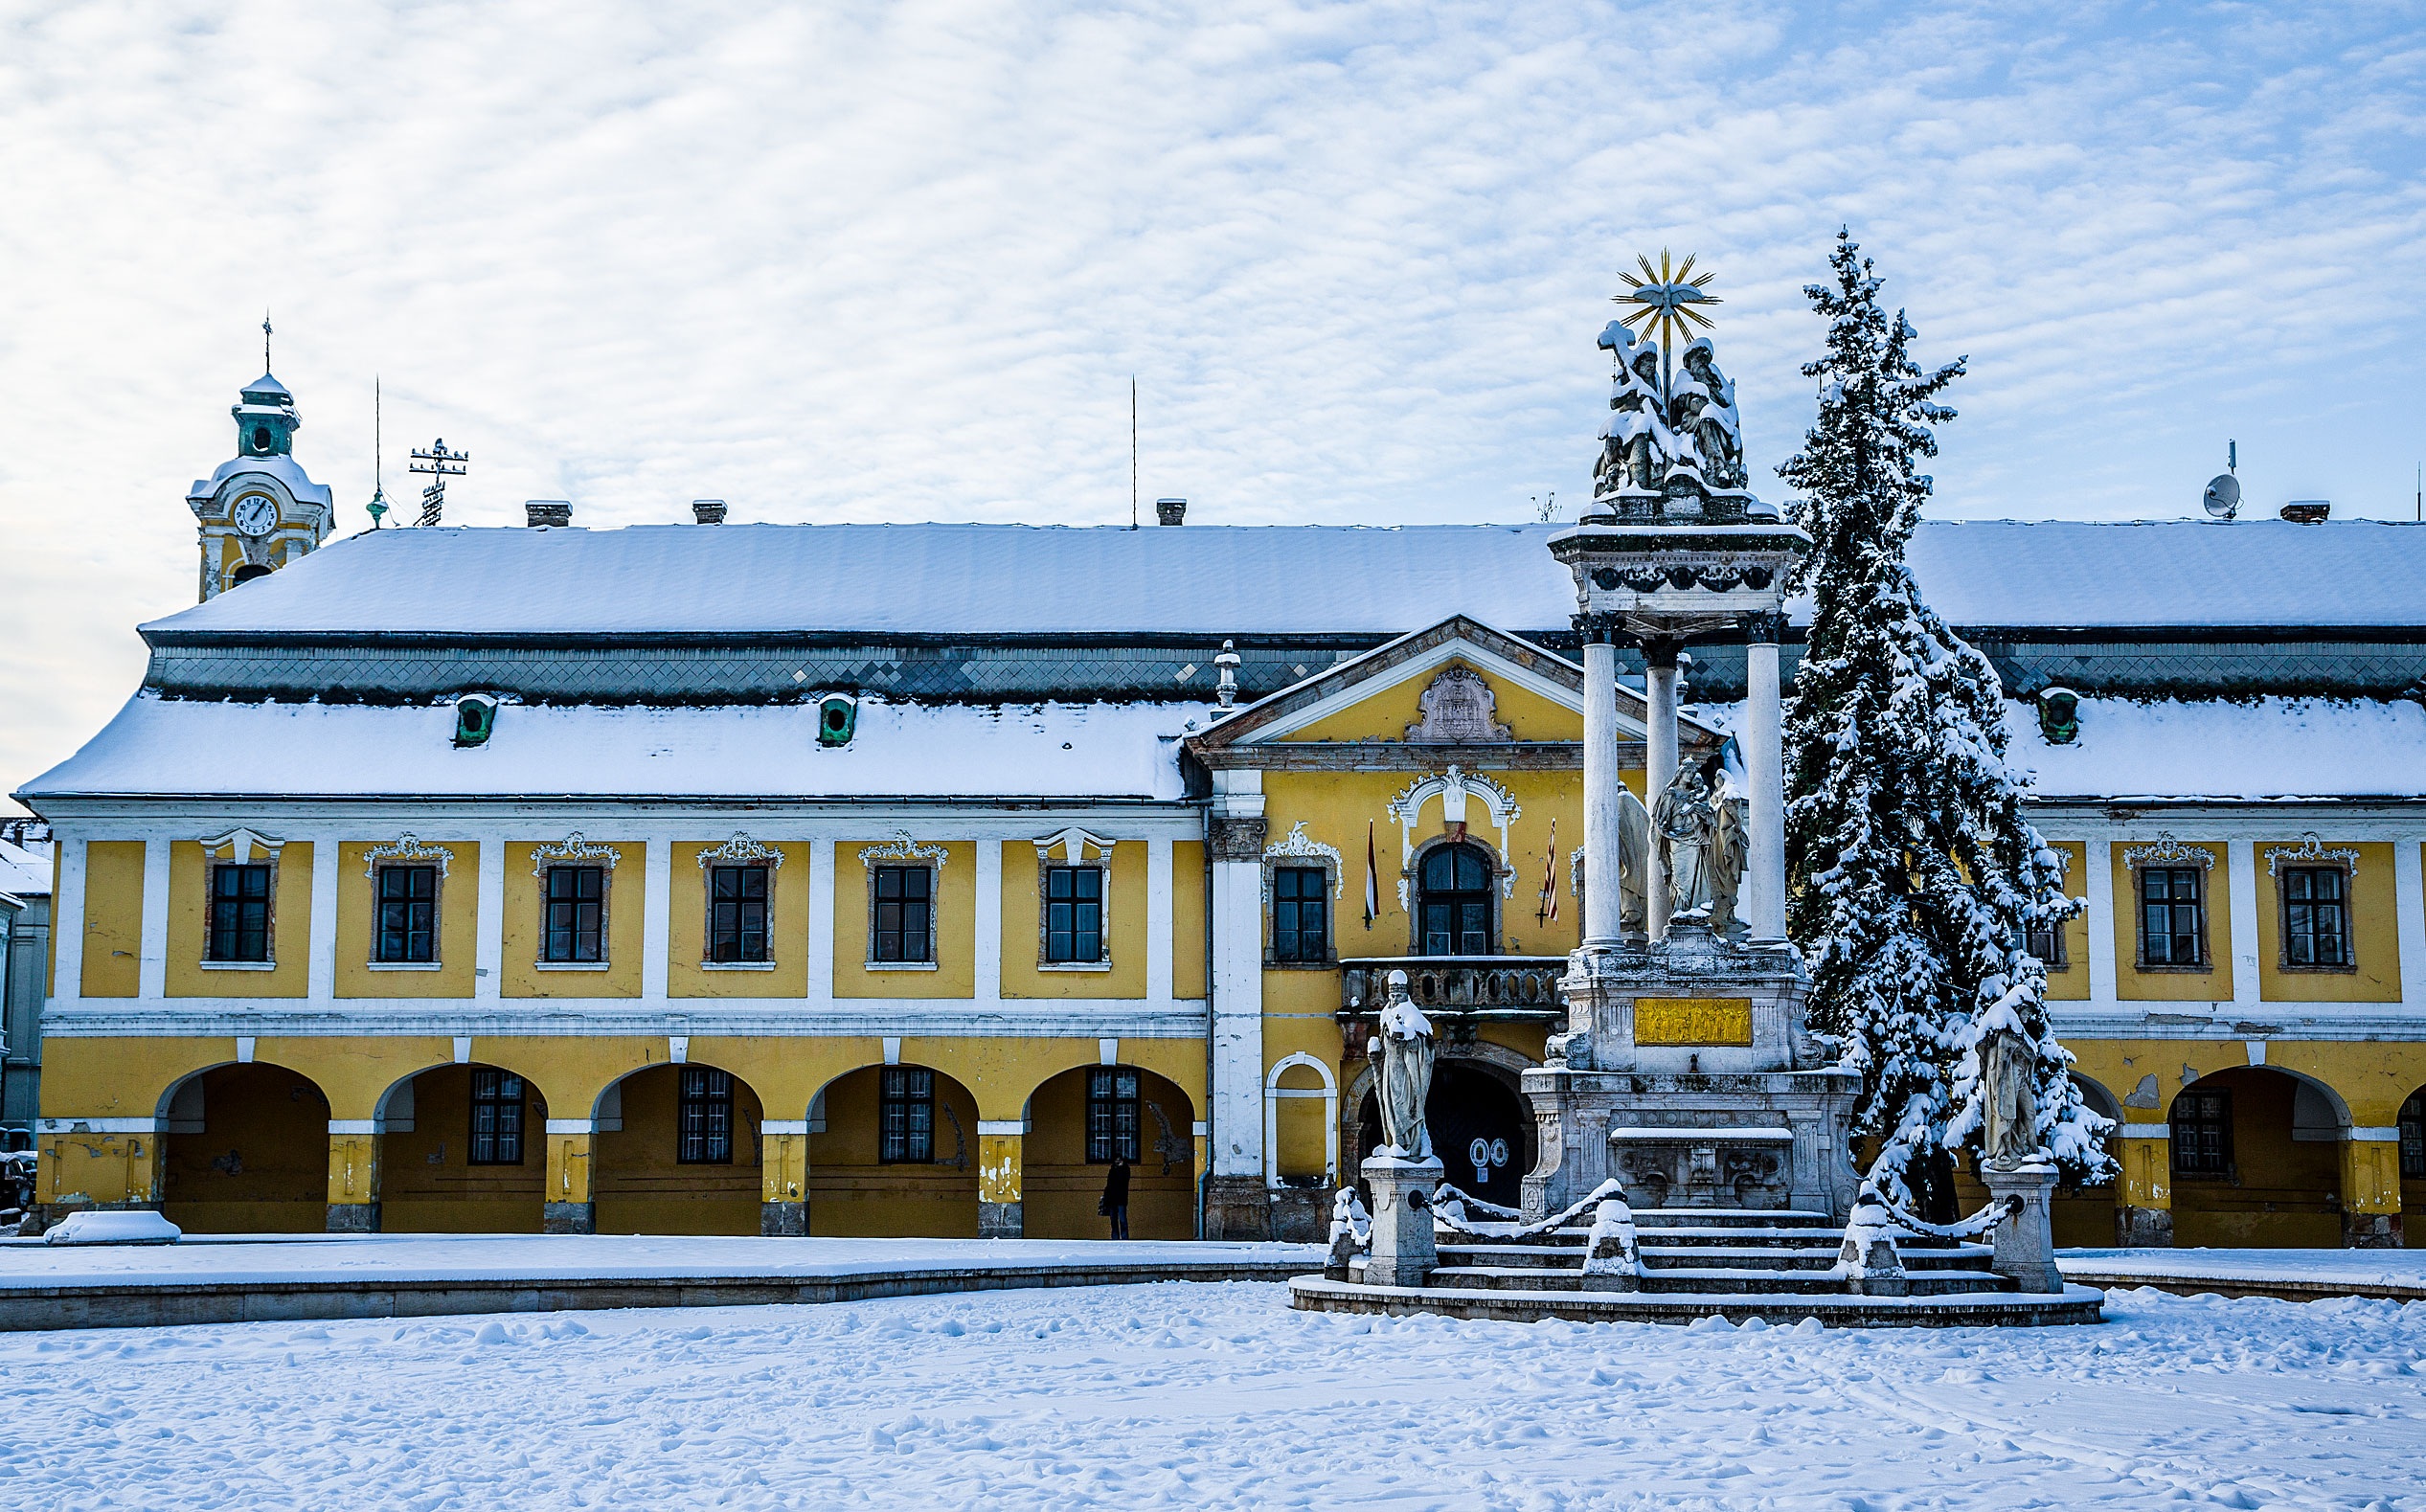
snow, winter, architecture, house, town, building, chateau, palace, statue, landmark, facade, place of worship, monastery, town square, estate, esztergom, statue of the holy trinity, holy trinity, mayor's office